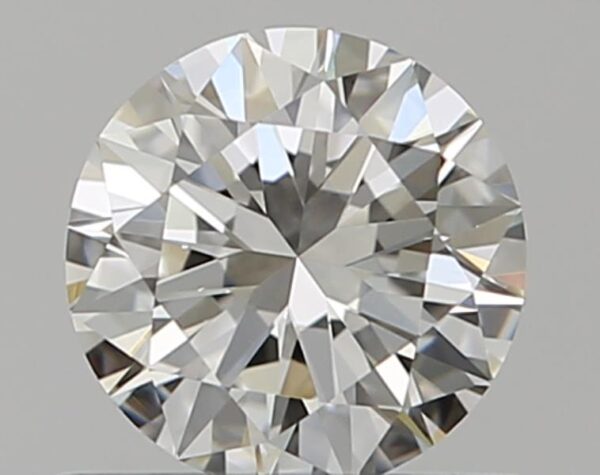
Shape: round
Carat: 0.5
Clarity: VS1
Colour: H
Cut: EX
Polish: VG
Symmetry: EX
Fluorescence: N
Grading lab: GIA
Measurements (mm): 5.1 x 5.12 x 3.09